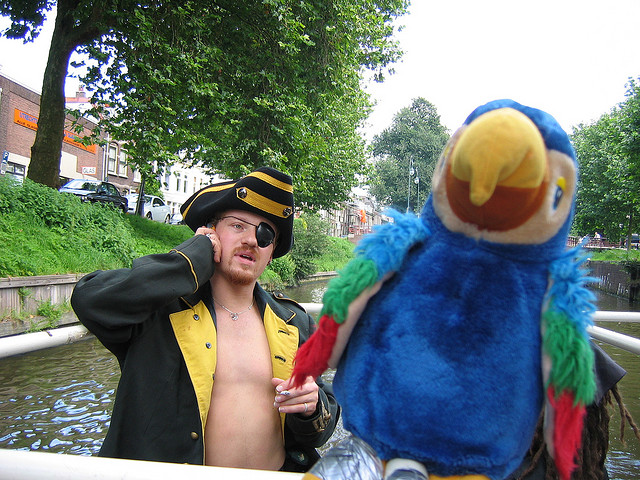
A man with a pirate costume and a stuffed parrot are in boat on a river.